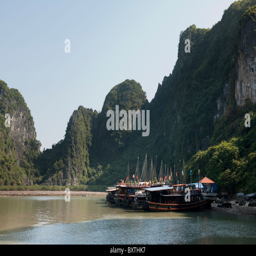
tourist boats docking to visit a cave